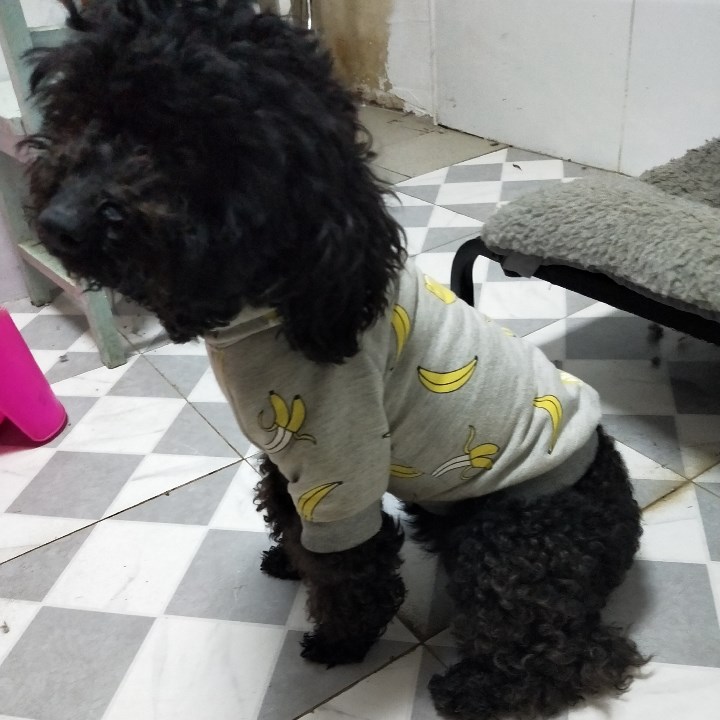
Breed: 7449-n000128-teddy